Sky position (RA, Dec in degrees): 126.448, 28.118
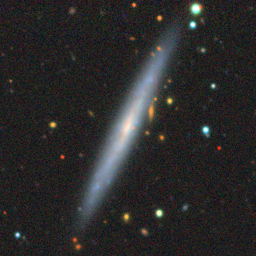
Galaxy morphology: Edge-on Galaxies without Bulge